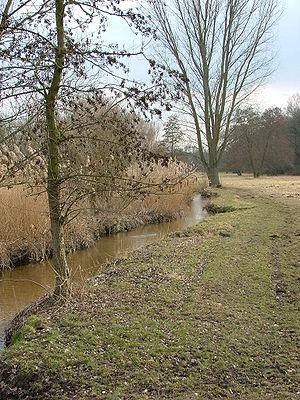
La Bieber, ou Bieberbach, est un affluent du Rodau en Hesse.